Kornmarkt (Frankfurt am Main)

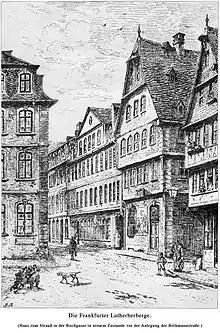
Gasthof zum Strauss, drawing around 1850

On this return from Worms, Luther once again stayed at the Strauß Inn. His visit once again became a public event. The next morning, Luther wrote a letter to Lucas Cranach, hinting at his seclusion at Wartburg, stating, "I let myself be shut up and hidden, not yet knowing myself where...There must be a little time of silence and suffering: a little yet see me not, and yet a little, yet see me, saith Christ." At 10 o'clock he departed for Friedberg.